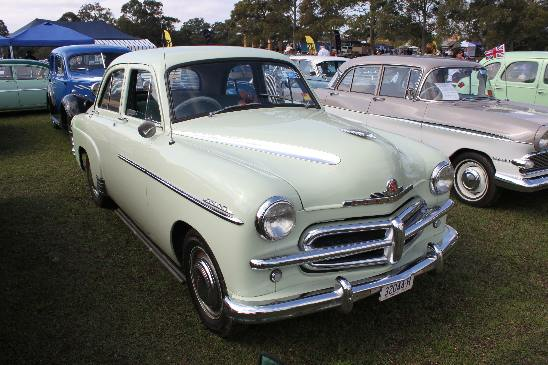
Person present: No